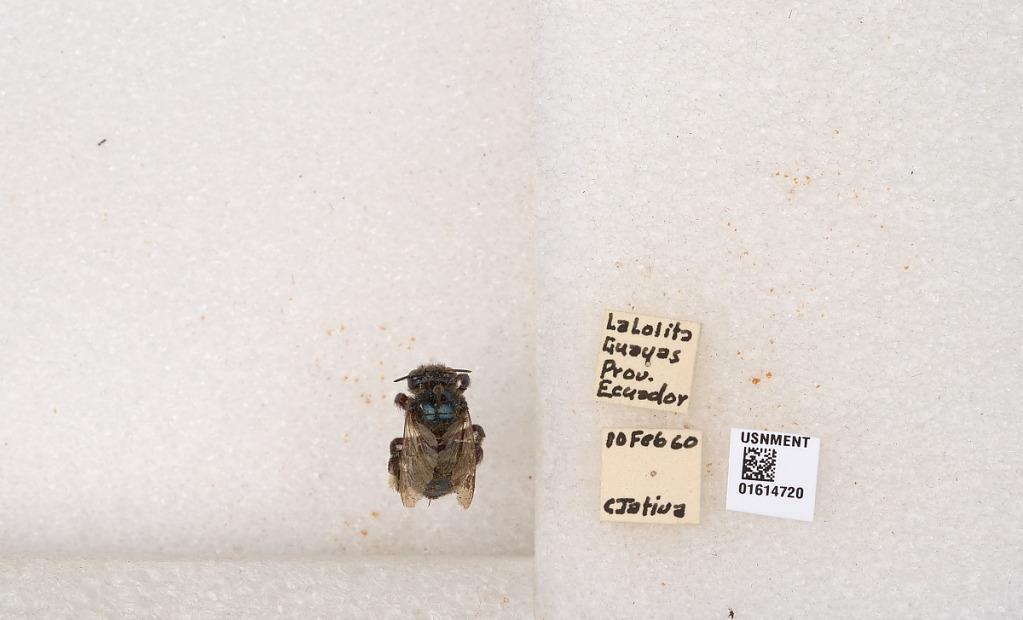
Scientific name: Xylocopa (Schonnherria) varians varians Smith
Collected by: C. Jativa
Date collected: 1960-2-10
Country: Ecuador
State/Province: Los Rios
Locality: La Lolita, Guayas Prov.